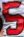
Number: 5